Plato (film)

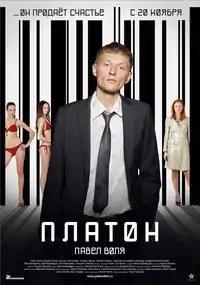

Fashionable metropolitan party-goer, "seller of happiness" Plato, earns money by finding the most beautiful girls in Russia on all sorts of castings and offers them to rich people who are willing to pay a large sum of money for a girl. Due to his attractive appearance and outstanding intellectual abilities, Plato always achieves his goal, until one day he meets Lyuba, a saleswoman in a fashion store. A romance develops between them but one of the most important clients of Plato, oligarch Abdul, asks him to arrange a meeting with Lyuba. Plato offers Lyuba a deal – both in order to make money and to satisfy Abdul, and she accepts. Lyuba's meeting with Abdul takes place where she sets her condition - the murder of one person, namely, Plato. Abdul agrees to satisfy this whim of the girl, but later Lyuba disowns this idea. Lyuba marries Abdul, becomes one of his wives and moves to his house in London.